Priestly Blessing

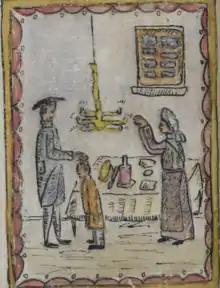
Parents bless a child on Friday night (1740).

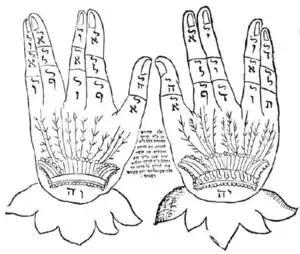
Shefa Tal

Among Jews in Israel (except in Galilee), and among most Sephardic Jews worldwide, the ceremony is performed every day during the repetition of the Shacharit Amidah, and it is repeated on Mussaf on days that include this prayer. On Yom Kippur, the ceremony is performed during the Ne'ila service as well. On fast days other than Yom Kippur, it is performed at Mincha, if said in the late afternoon; when Mincha is recited earlier in the afternoon, most communities in Jerusalem omit the blessing, but in Bene Berak it is generally recited in accordance with the ruling of the Chazon Ish. The reason for offering the blessing in the afternoon only on fast days is that on these days Kohanim cannot drink alcohol prior to the ceremony.